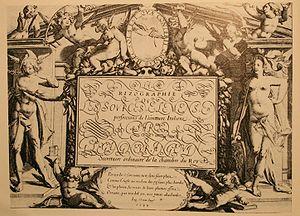
Titre de la Rizographie de Legangneur (1599)
Guillaume Le Gangneur [Le Gagneur, Le Gaigneur, Legangneur] est un maître écrivain français, né à Angers en 1553 et mort en 1624.